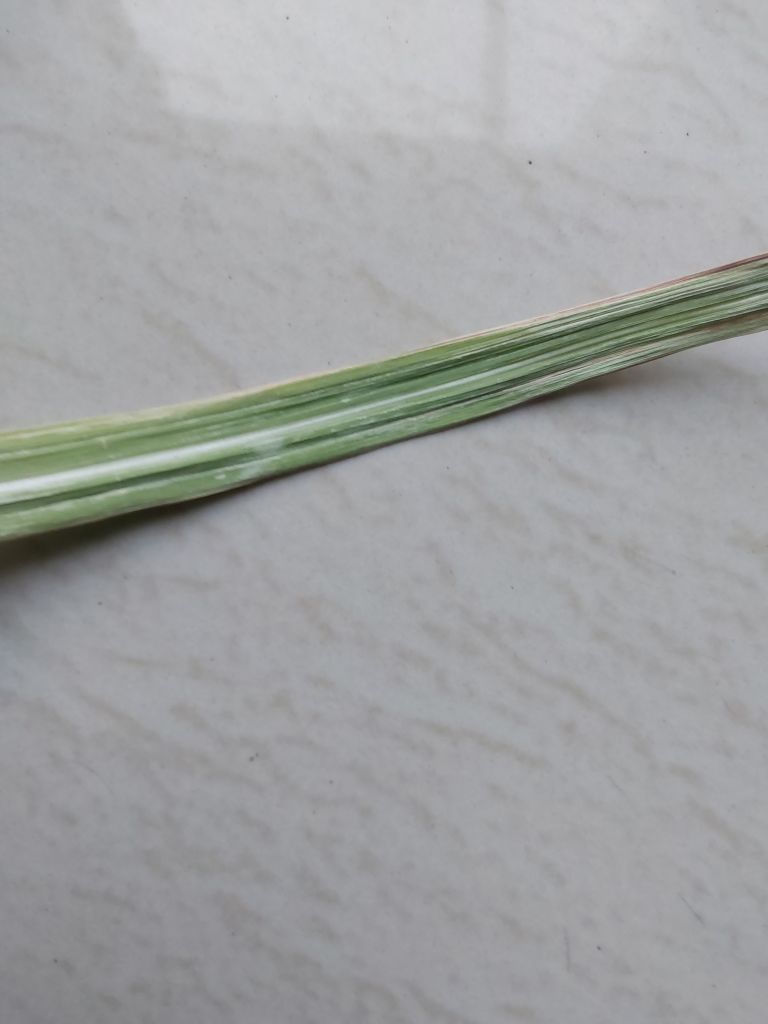
Label: Viral Disease